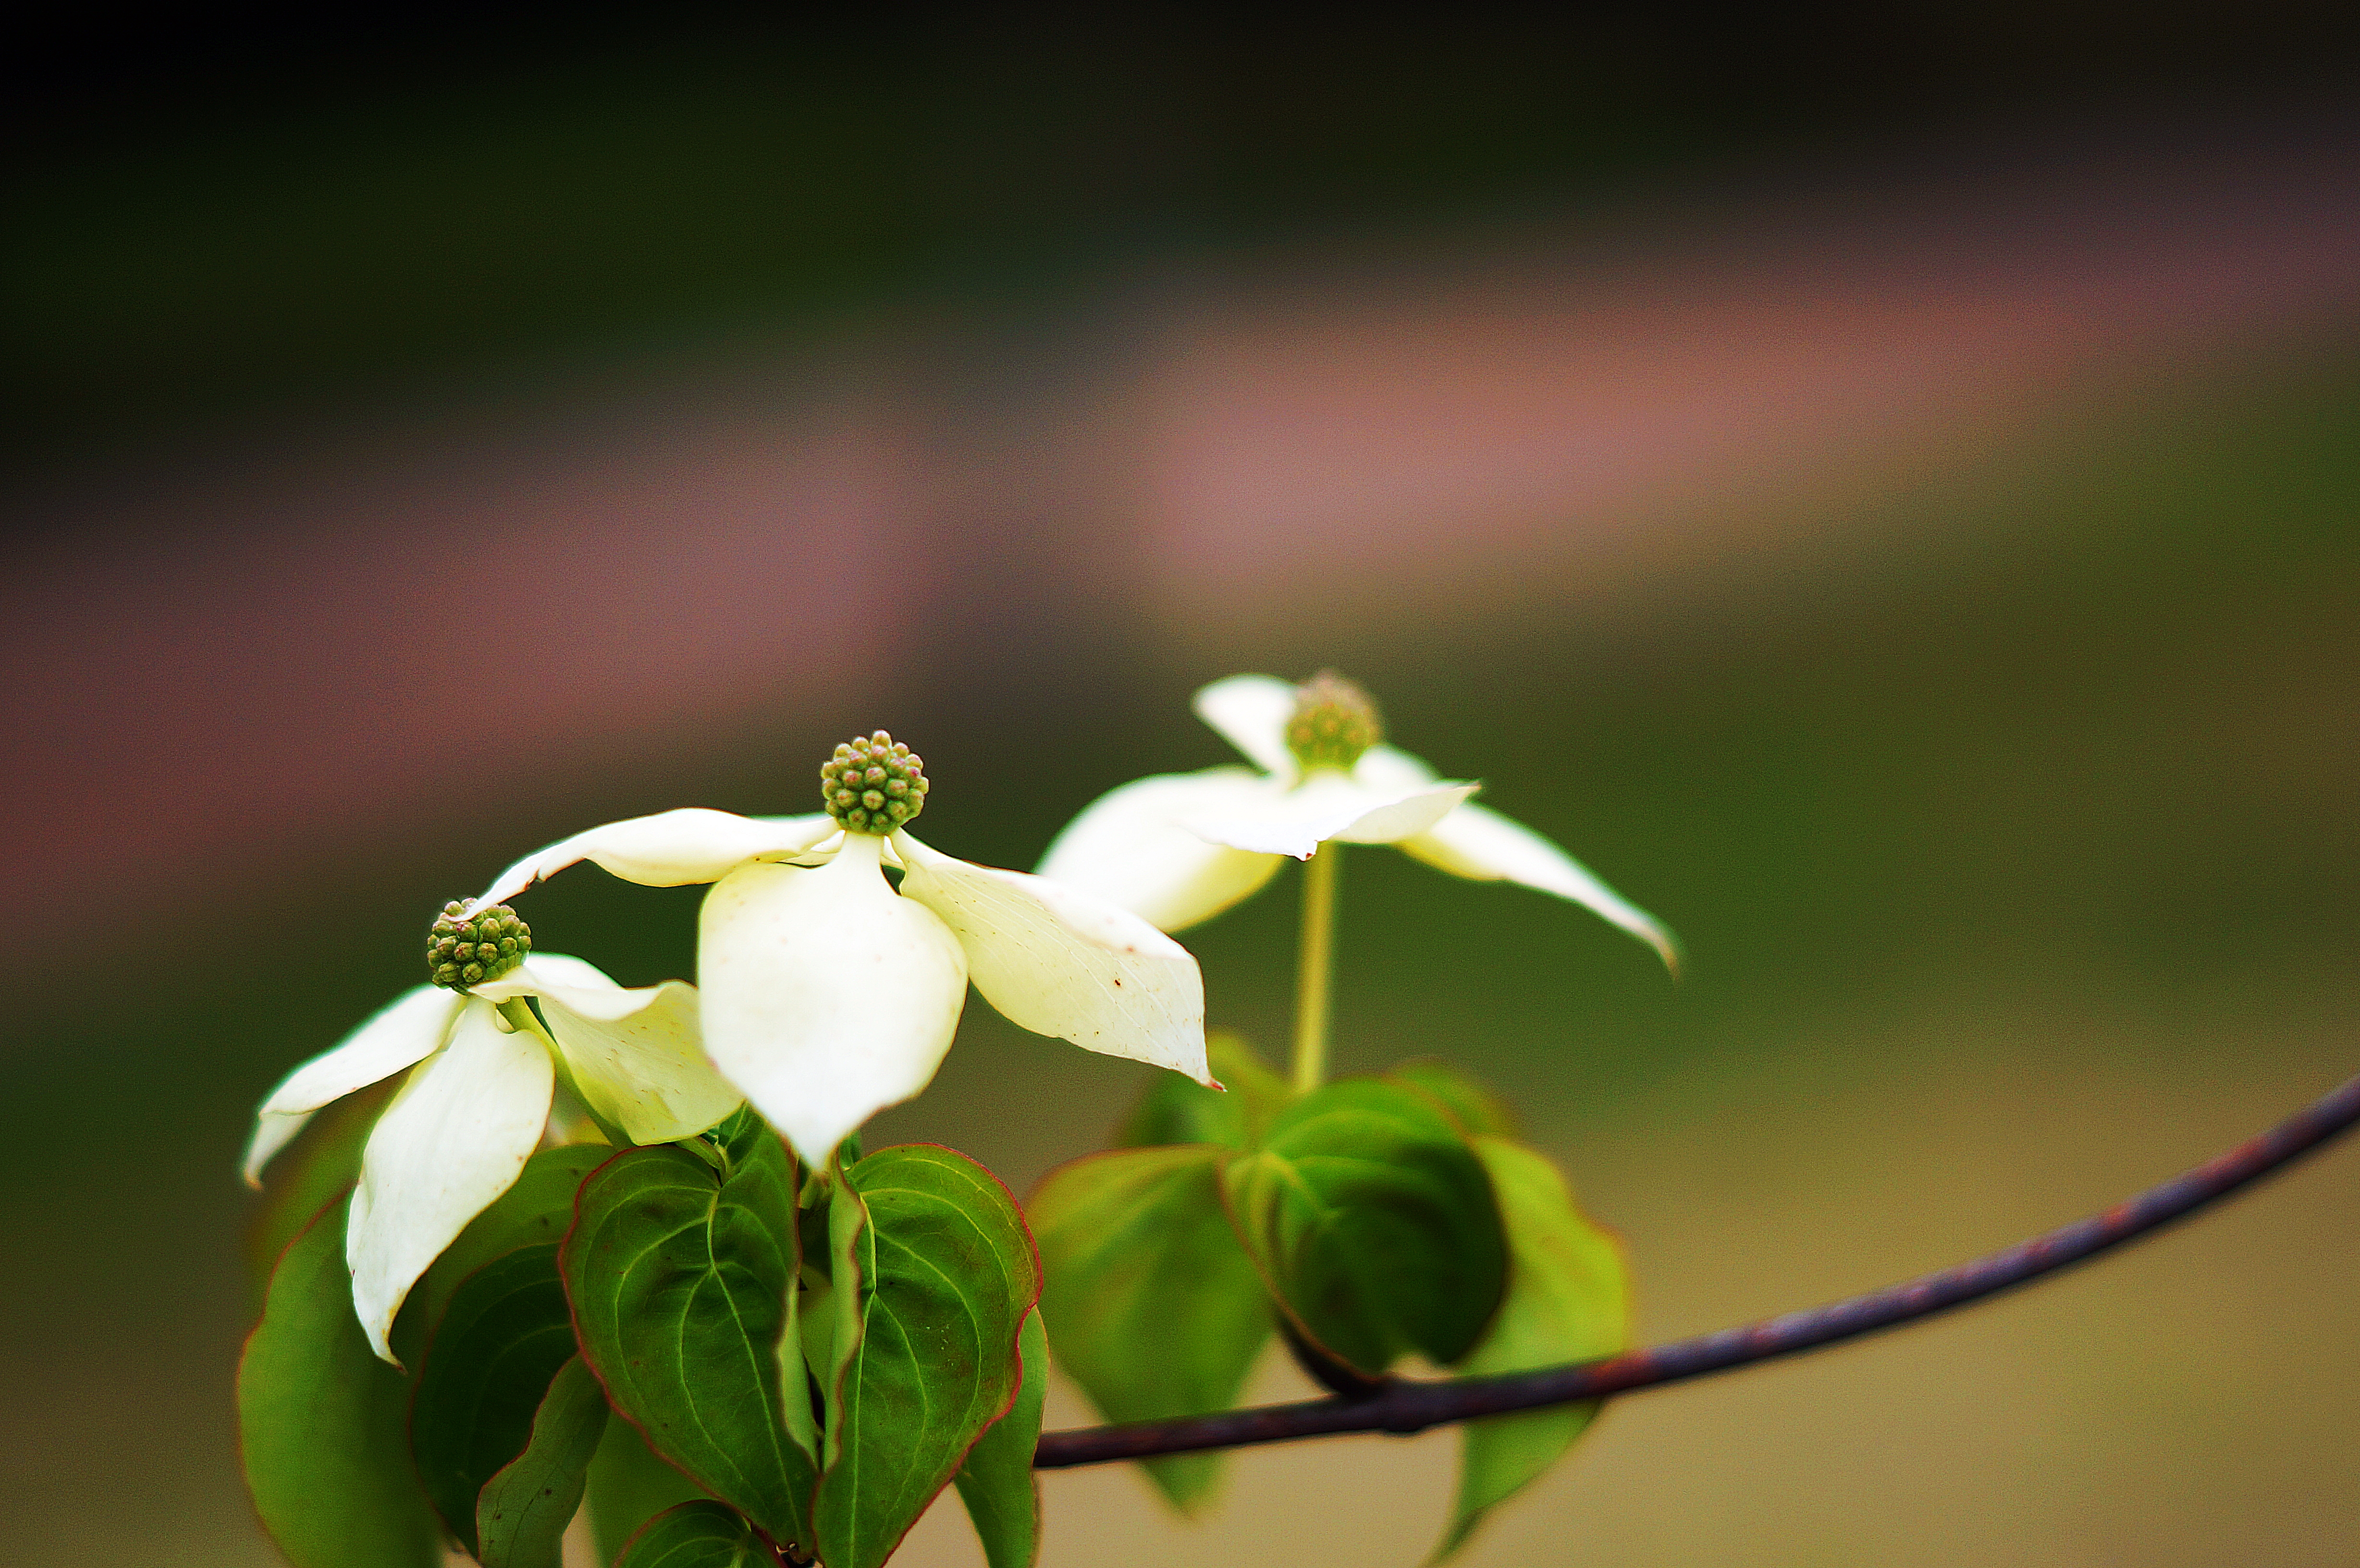
korean, wild flower, flower, white, plant, petal, flowering plant, leaf, macro photography, wildflower, photography, impatiens